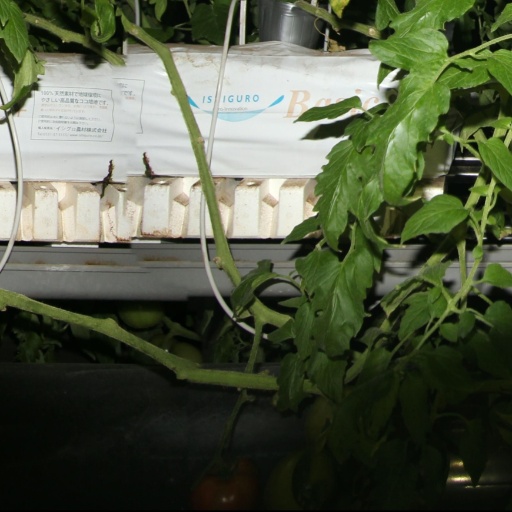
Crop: tomato